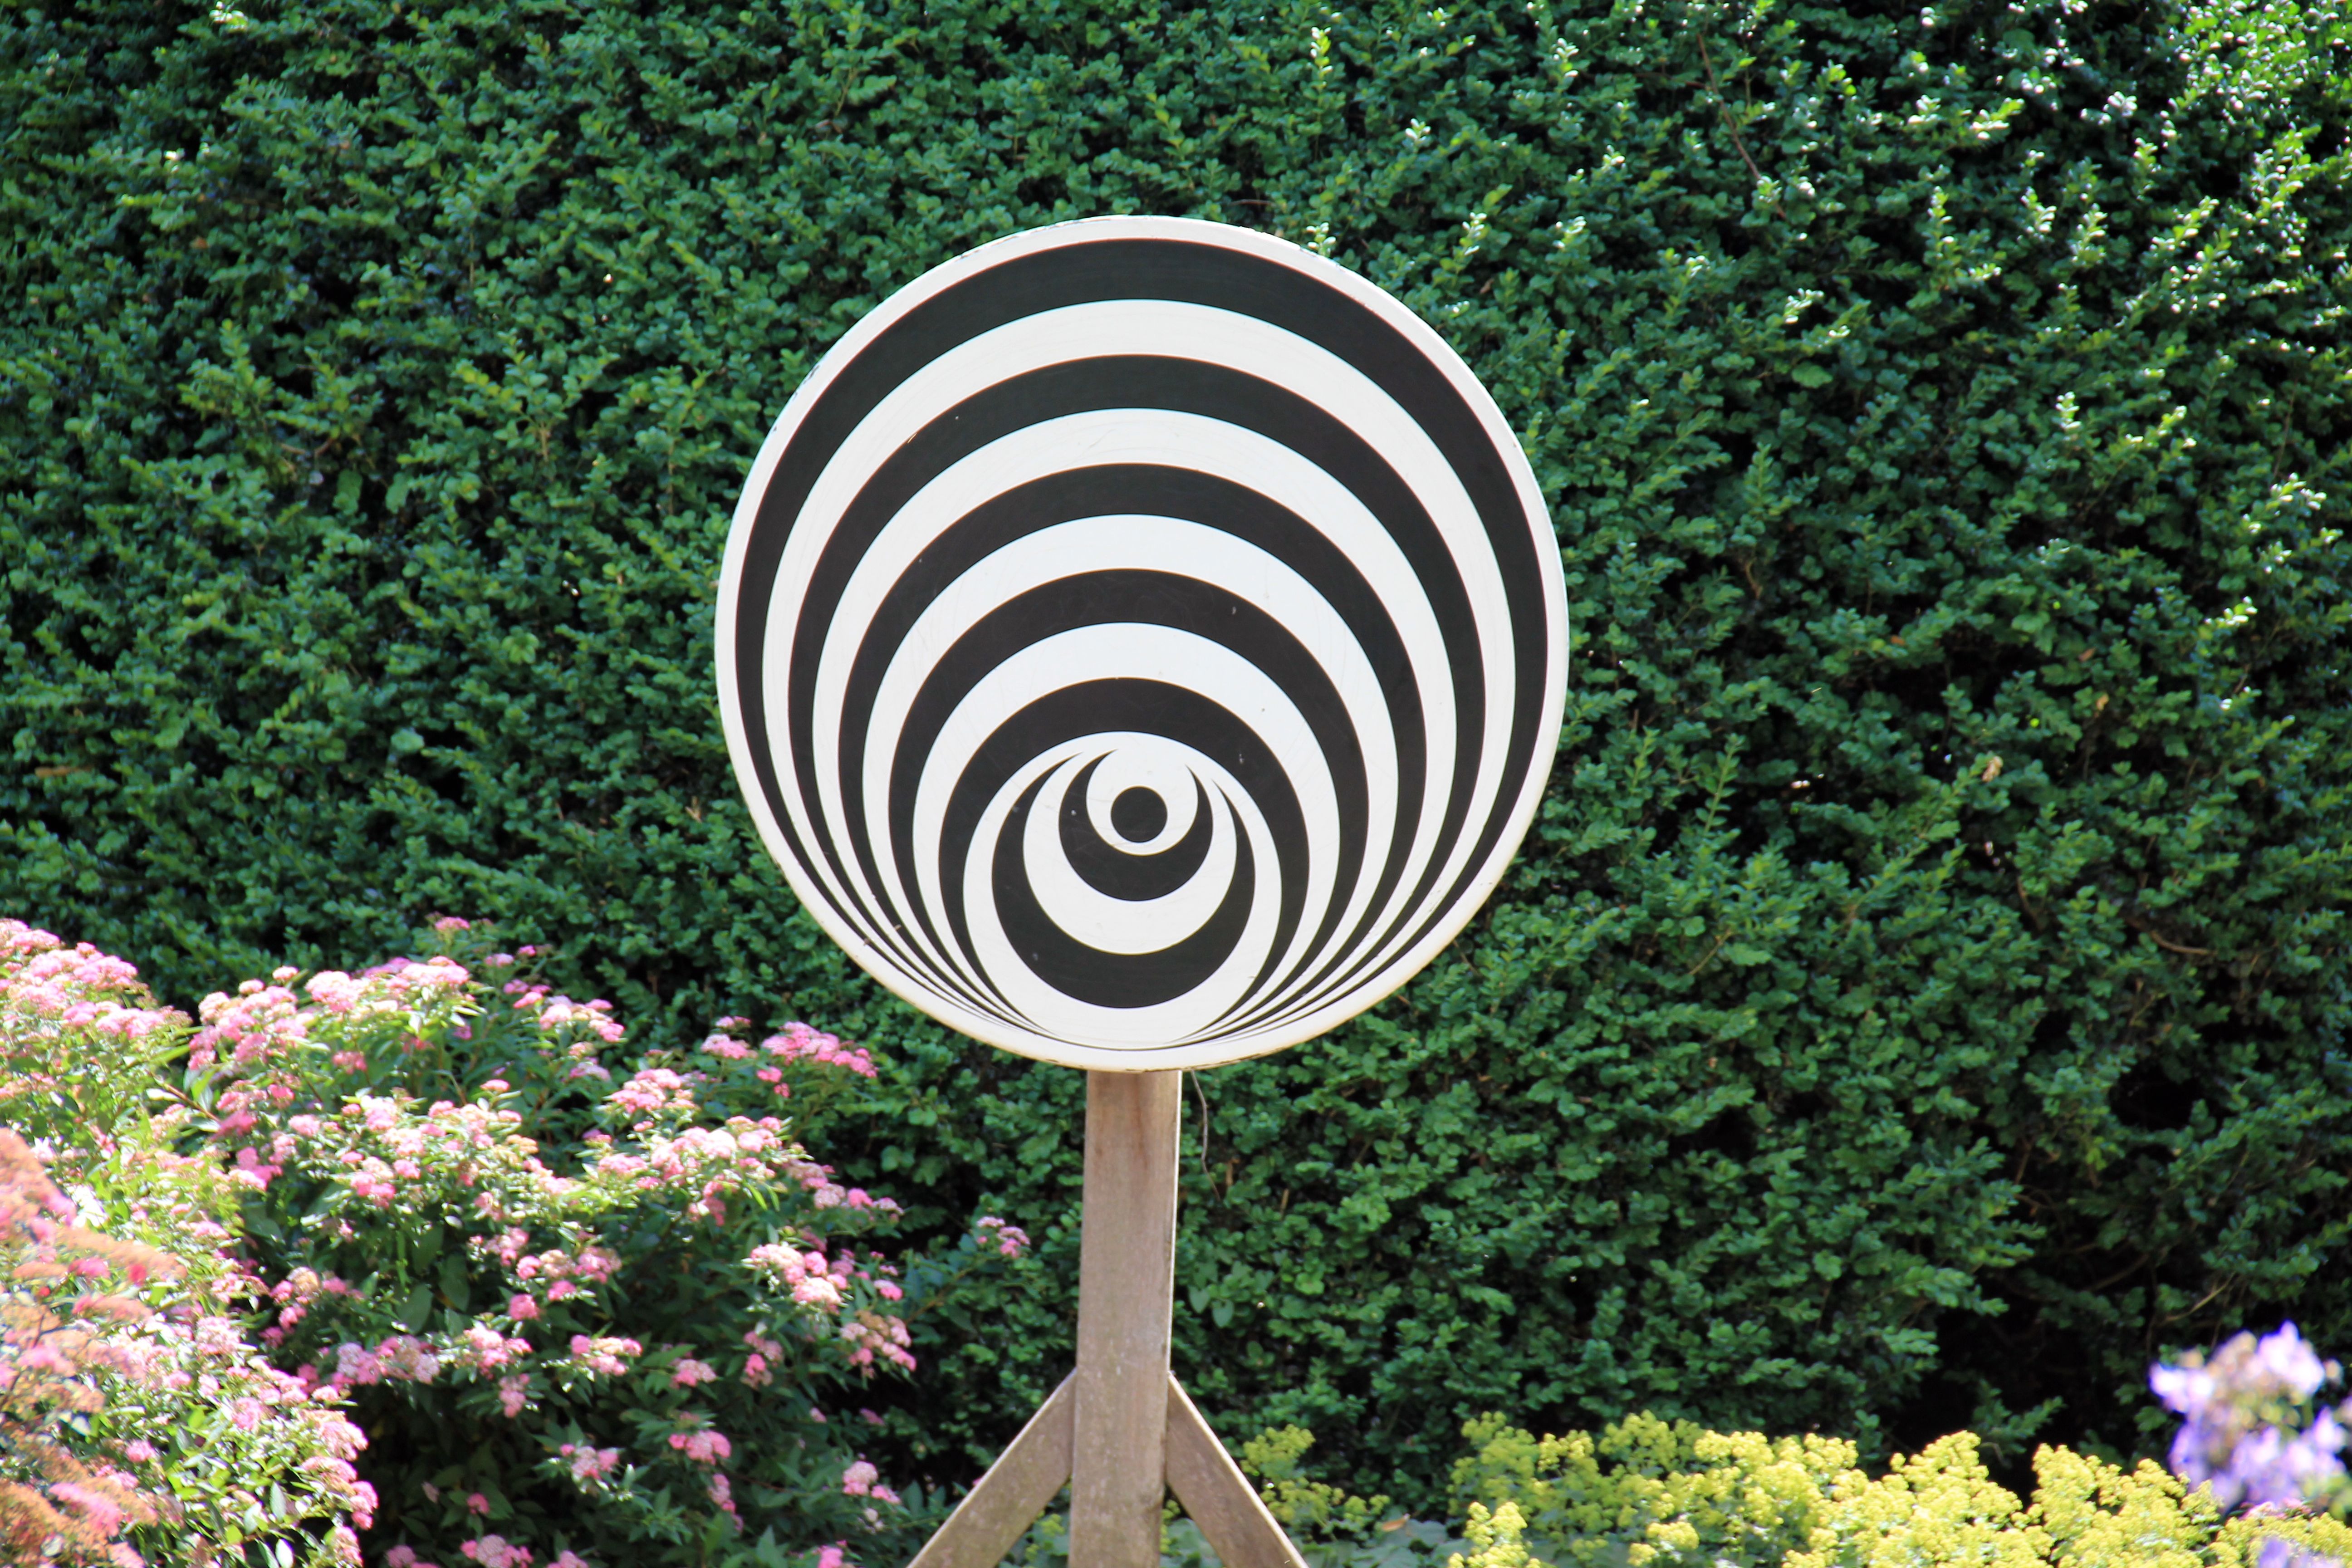
black and white, lawn, flower, geometry, garden, circle, art, district, target, disc, optical deception, optical effect